Chrysler 300 letter series

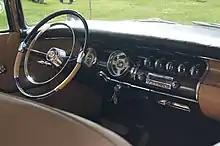
1955 Chrysler C-300 interior

The 1956 300B was fairly similar externally, distinguished by a new tailfin treatment, but with larger engines, and a choice of two versions of the Hemi V8 producing either , with a 10:1 compression ratio used to achieve the higher horsepower rating. A companion of this generation was introduced as the DeSoto Adventurer and the Dodge D-500 that were less luxurious, while still sharing much of the mechanicals, giving DeSoto and Dodge a performance enhanced model, while the 354 CID engine was exclusive to the 300, New Yorker and Imperials. The TorqueFlite transmission controls were to the left of the steering wheel and a total of 1,102 were sold. Performance was better than the previous year's by its top speed at almost at the Daytona Flying Mile. A 6.17 ratio rear differential was also added to the options. Front leg room was 44.6 inches. New was the Highway Hi-Fi phonograph player. This was the last year that coil springs were used for the front suspension.